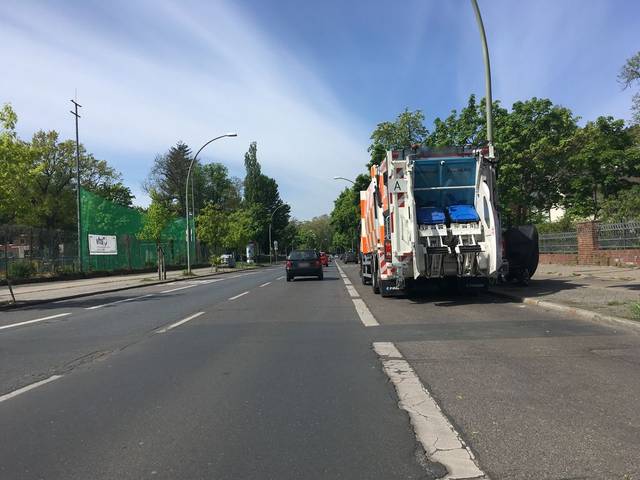
Region: Germany
Coordinates: 52.431, 13.317